Old Grafton County Courthouse

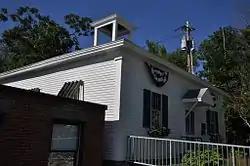

The Old Grafton County Courthouse is a historic courthouse building at 1 Court Street in Plymouth, New Hampshire. This modest wood-frame building was built in 1774 to serve as one of two courthouses for Grafton County, which had just been established; it is one of the oldest surviving civic structures in the state. It is now the museum of the Plymouth Historical Society. The building was listed on the National Register of Historic Places in 1982, and included in the Plymouth Historic District in 1986.